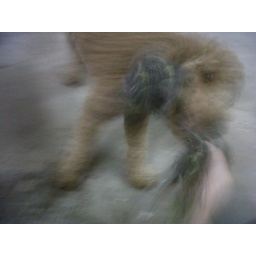
The cutest dog ever stopped by the office today, <3 Ruby!!